Dacian bracelets

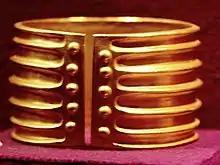
Hinova's gold bracelet, Bronze Age or early Hallstatt

Archaeological finds include two gold cylindrical muffs, a characteristic type of the middle and late Bronze Age and widespread throughout Central Europe. Two bronze specimens, both similar to the gold ones, have been discovered at Cehăluț. The open cuff found at Hinova, and dated to the 12th century BC, is one of the largest gold bracelets of the proto-Dacians found to date. It is made of large gold sheet of in weight and decorated with ten buttons fixed into holes, five on each end.